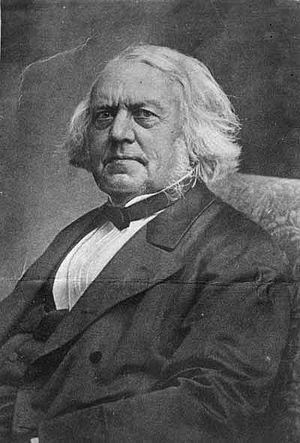
D.G. Monrad / Død og kontrovers om gravsted
D. G. Monrad på sine ældre dage.
Ditlev Gothard Monrad var en dansk teolog, biskop, politiker og minister. Monrad stod bag udformningen af Junigrundloven af 1849 og var konseilspræsident under krigen i 1864.